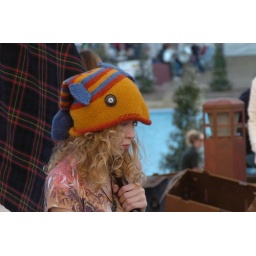
Girl in a fish hat